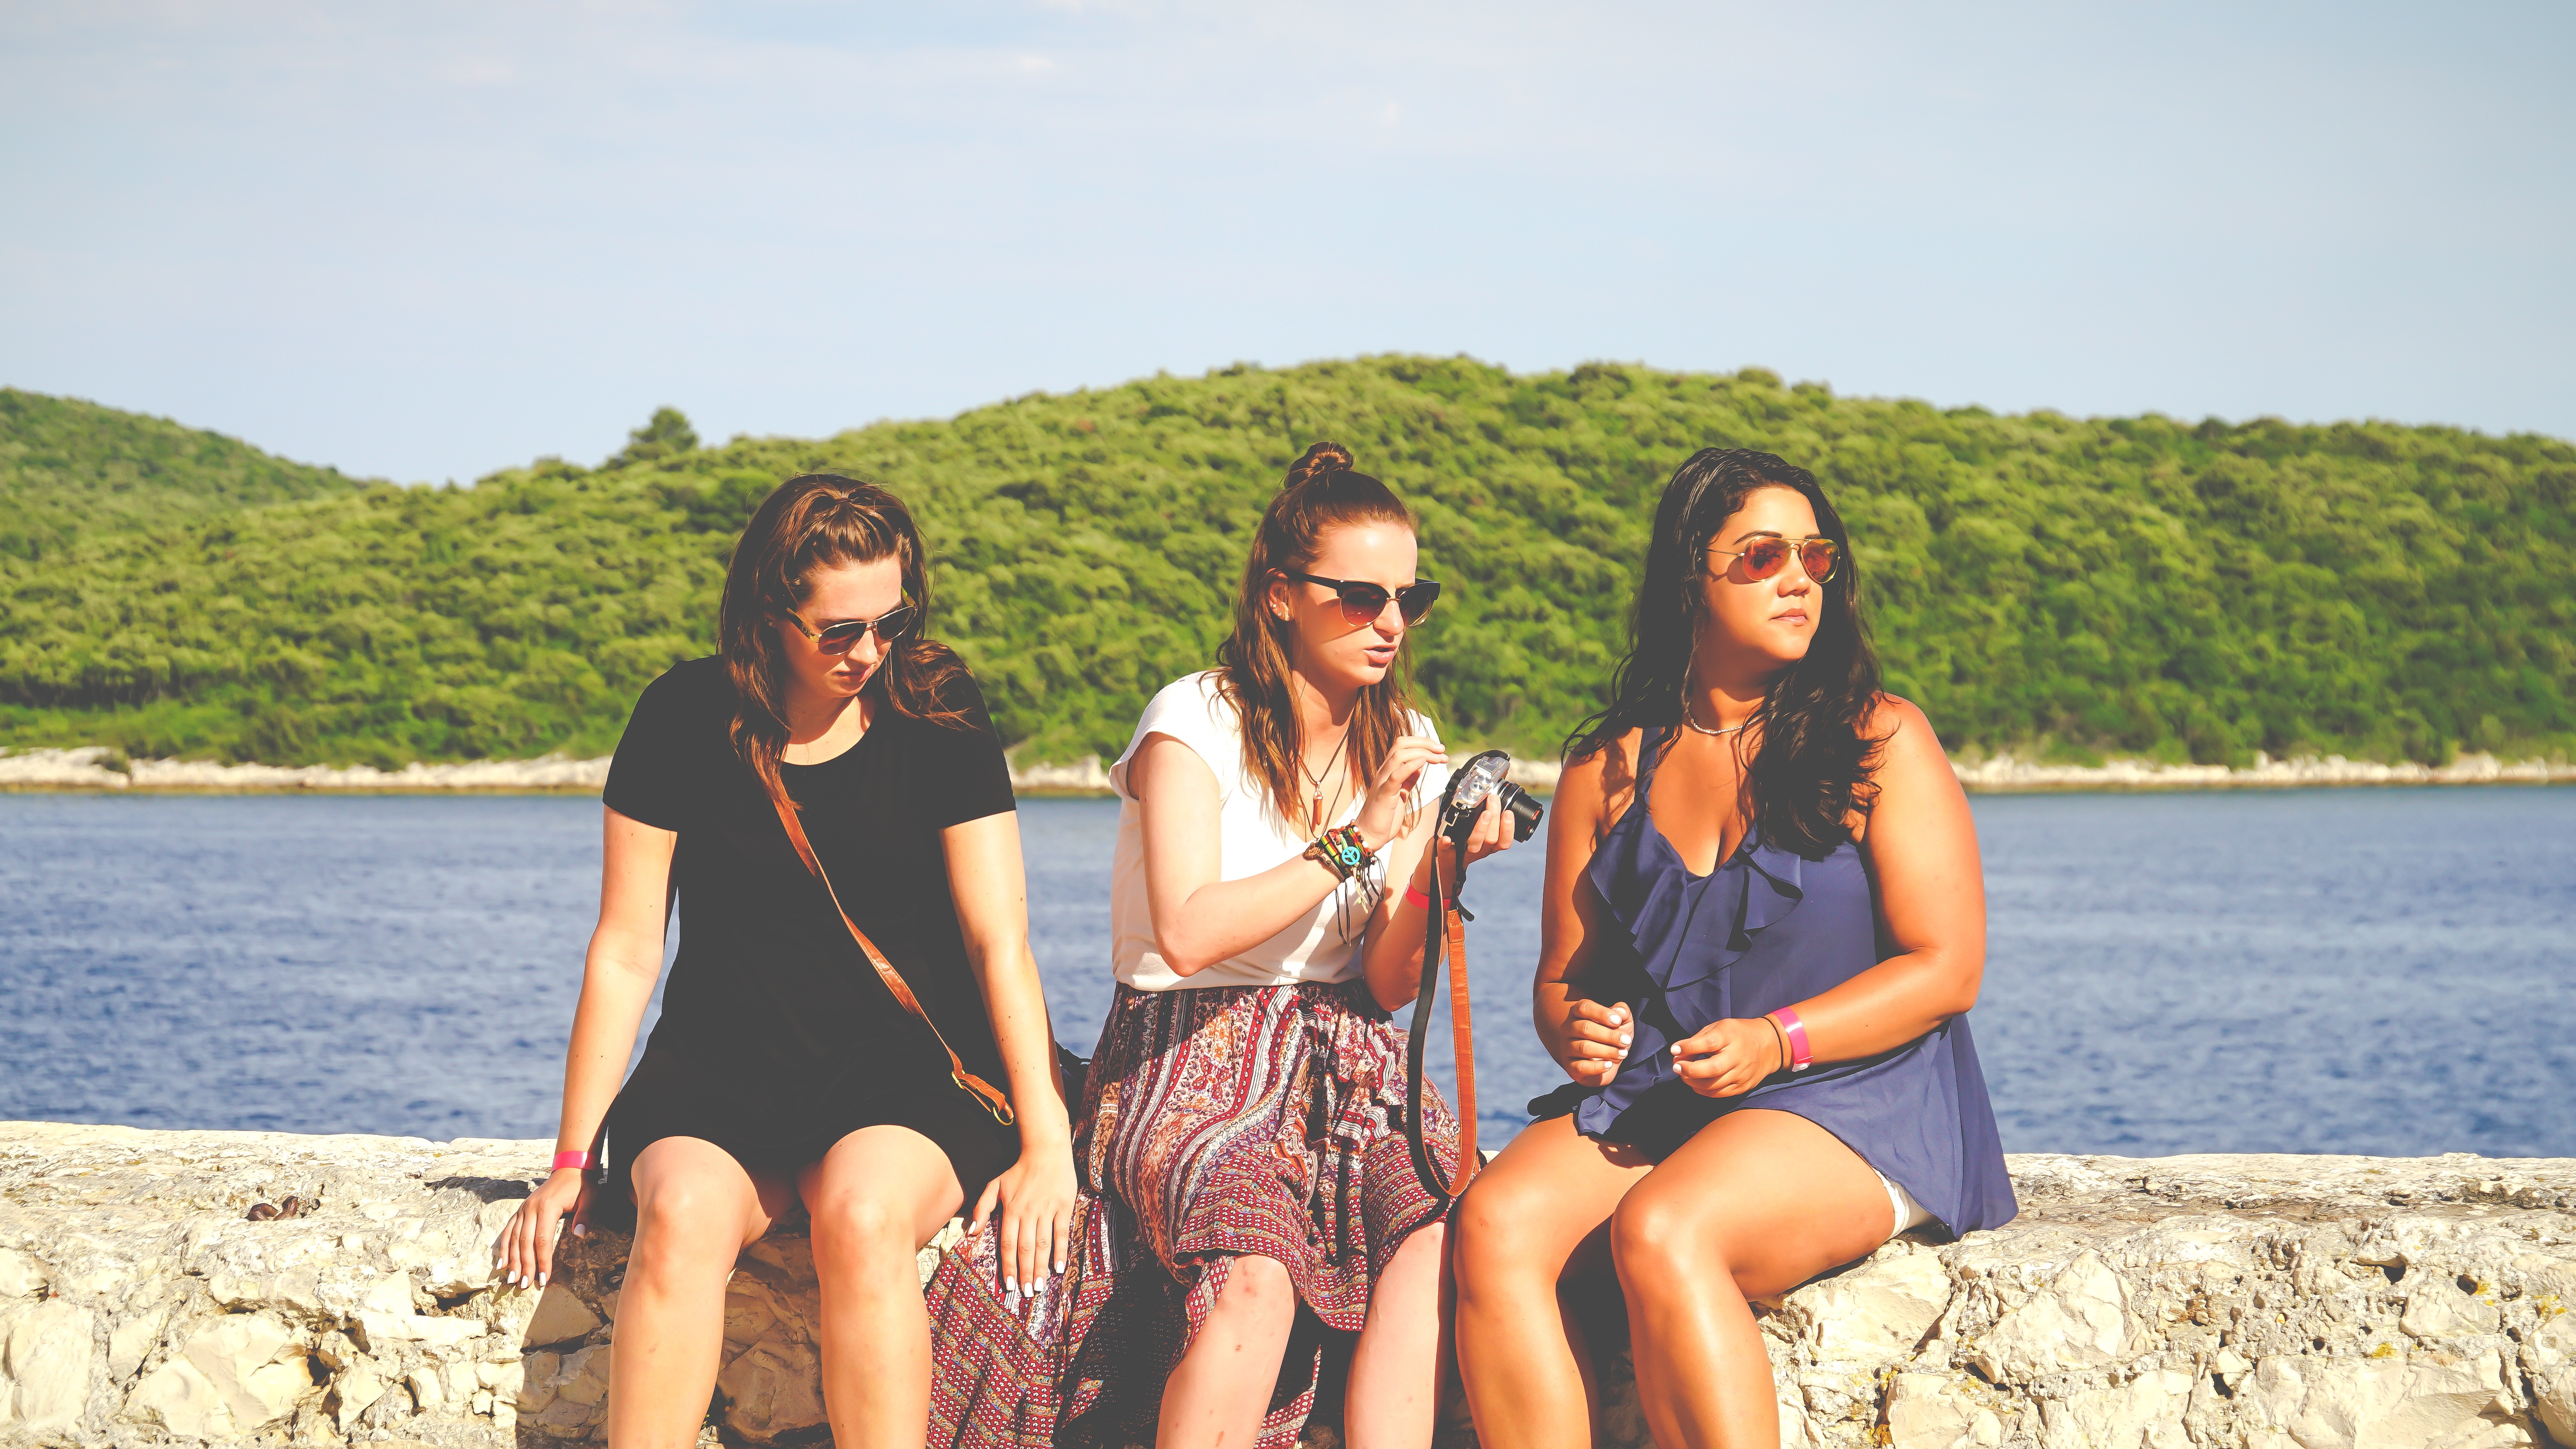
beach, people, vacation, model, beauty, photo shoot